Monolaurin

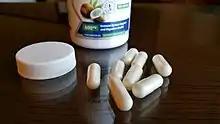
Monolaurin in capsule form as a dietary supplement

Monolaurin is sold as a dietary supplement and as an ingredient in certain foods. The United States Food and Drug Administration categorizes it as generally recognized as safe.